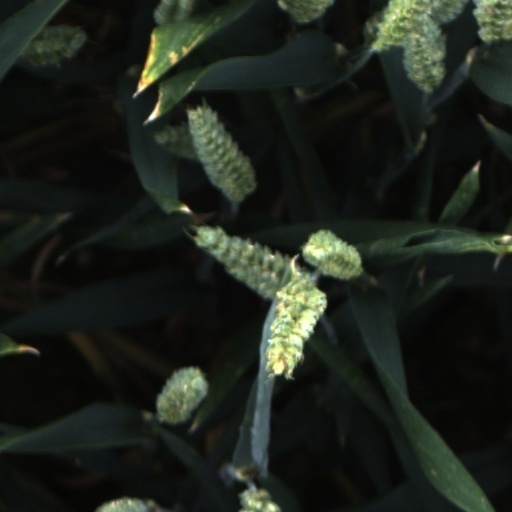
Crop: wheat